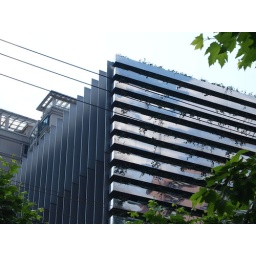
Kengo Kuma's office building in Shanghai. Horizontal plantings clad in mirrored finished steel.